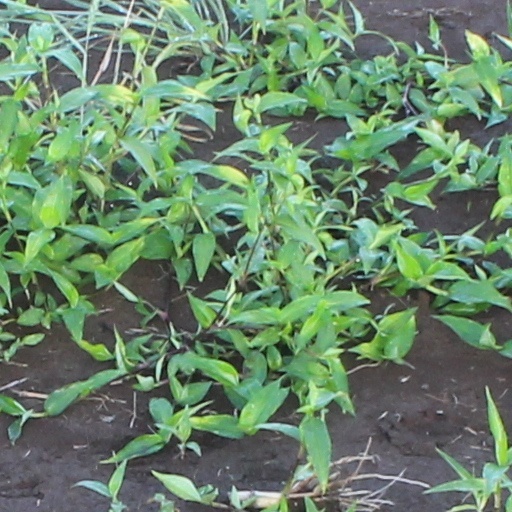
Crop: wheat